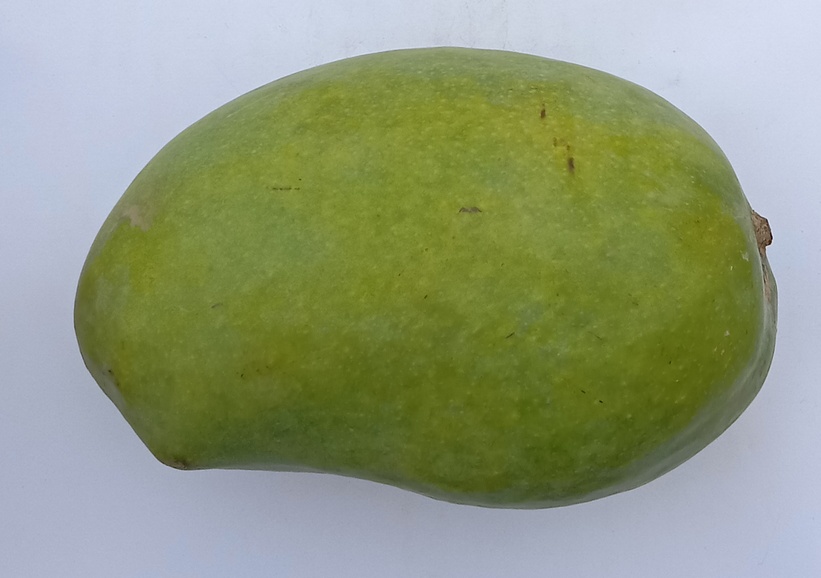
Mango variety: Chaunsa (White)